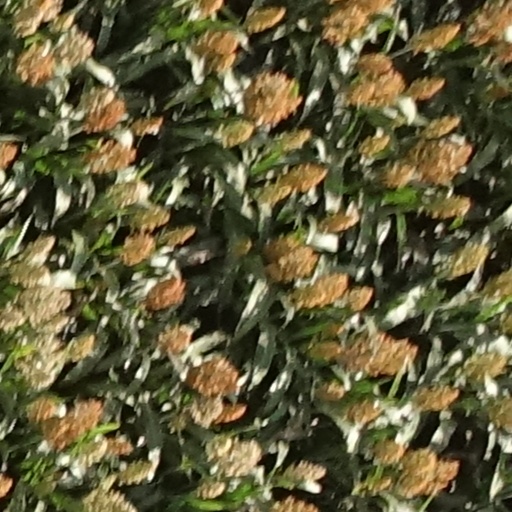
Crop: sorghum